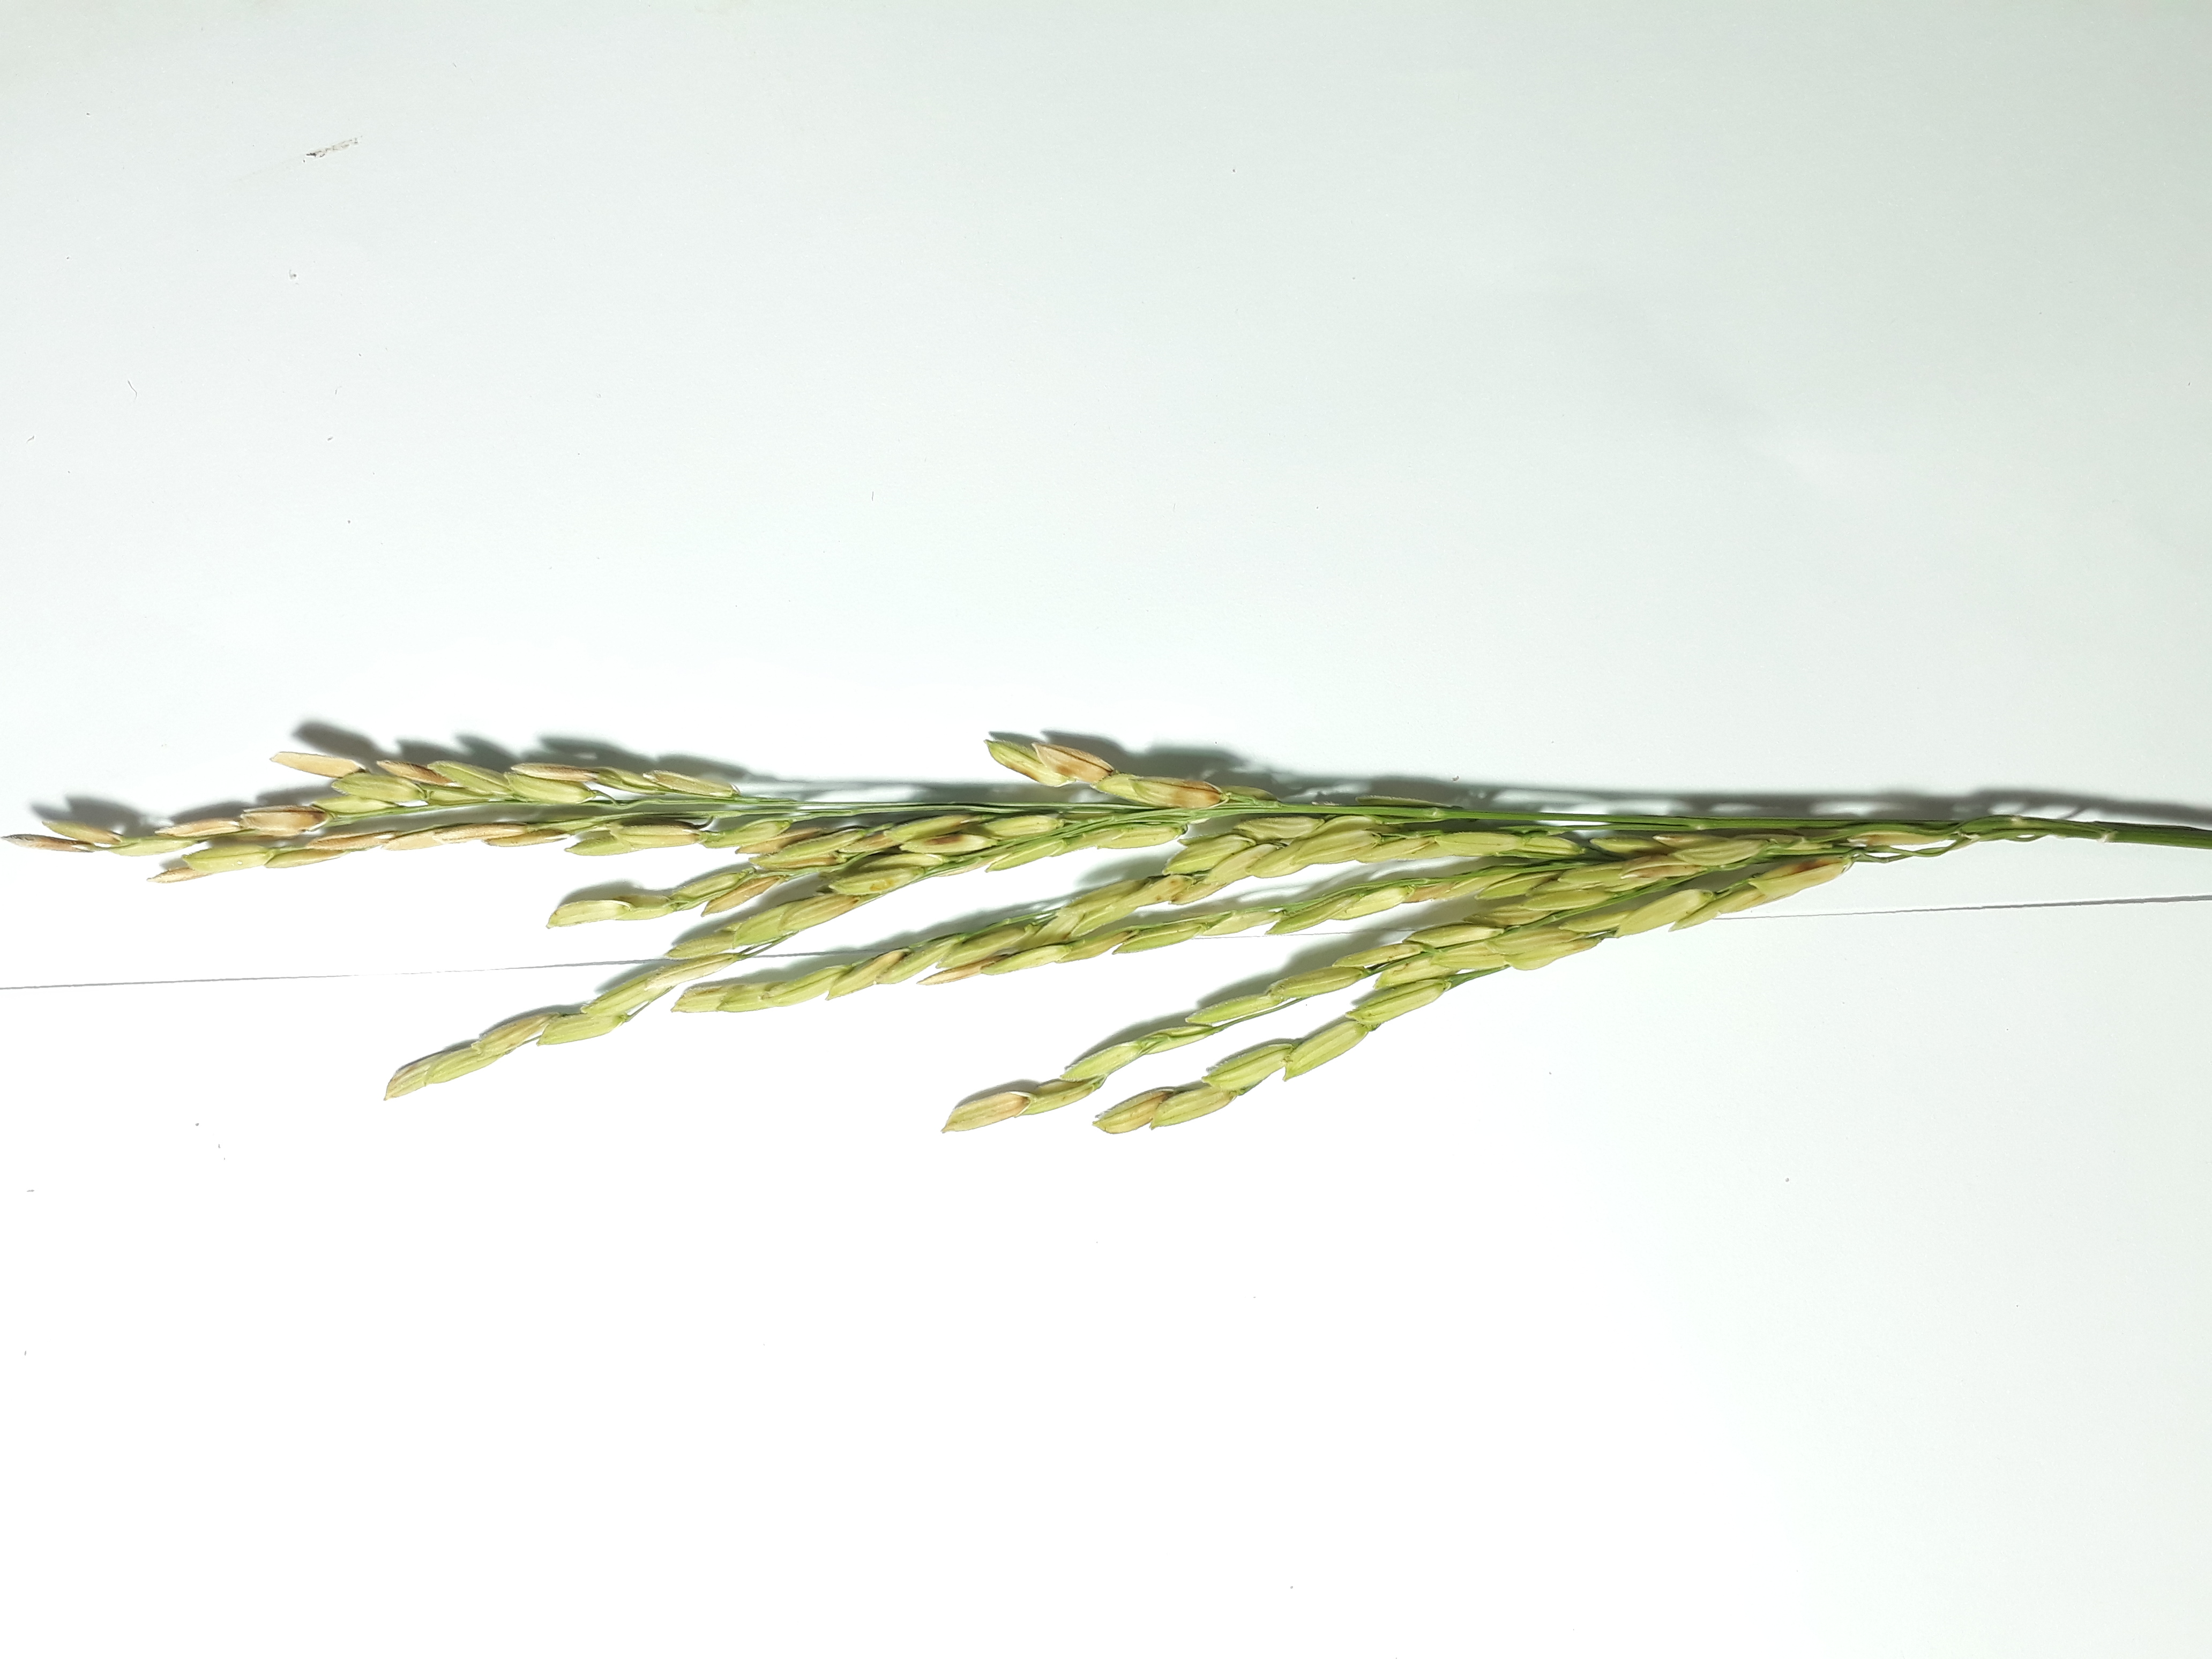
Label: Healthy